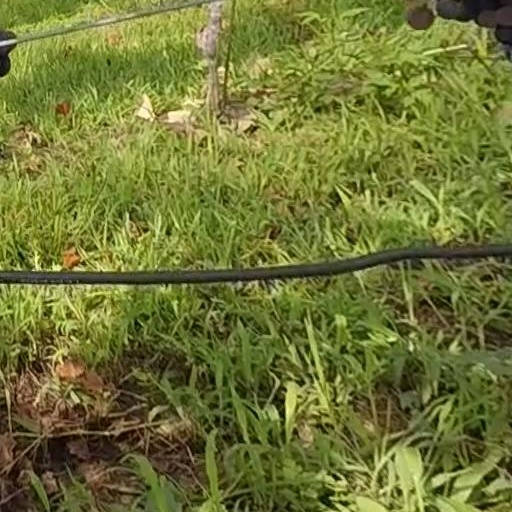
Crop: grape